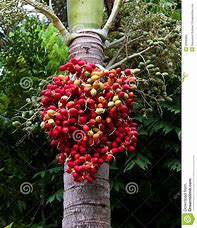
Label: others